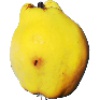
Label: quince